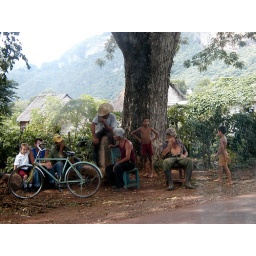
A group of men and boys sitting by the side of the road in rural cuba - view large!